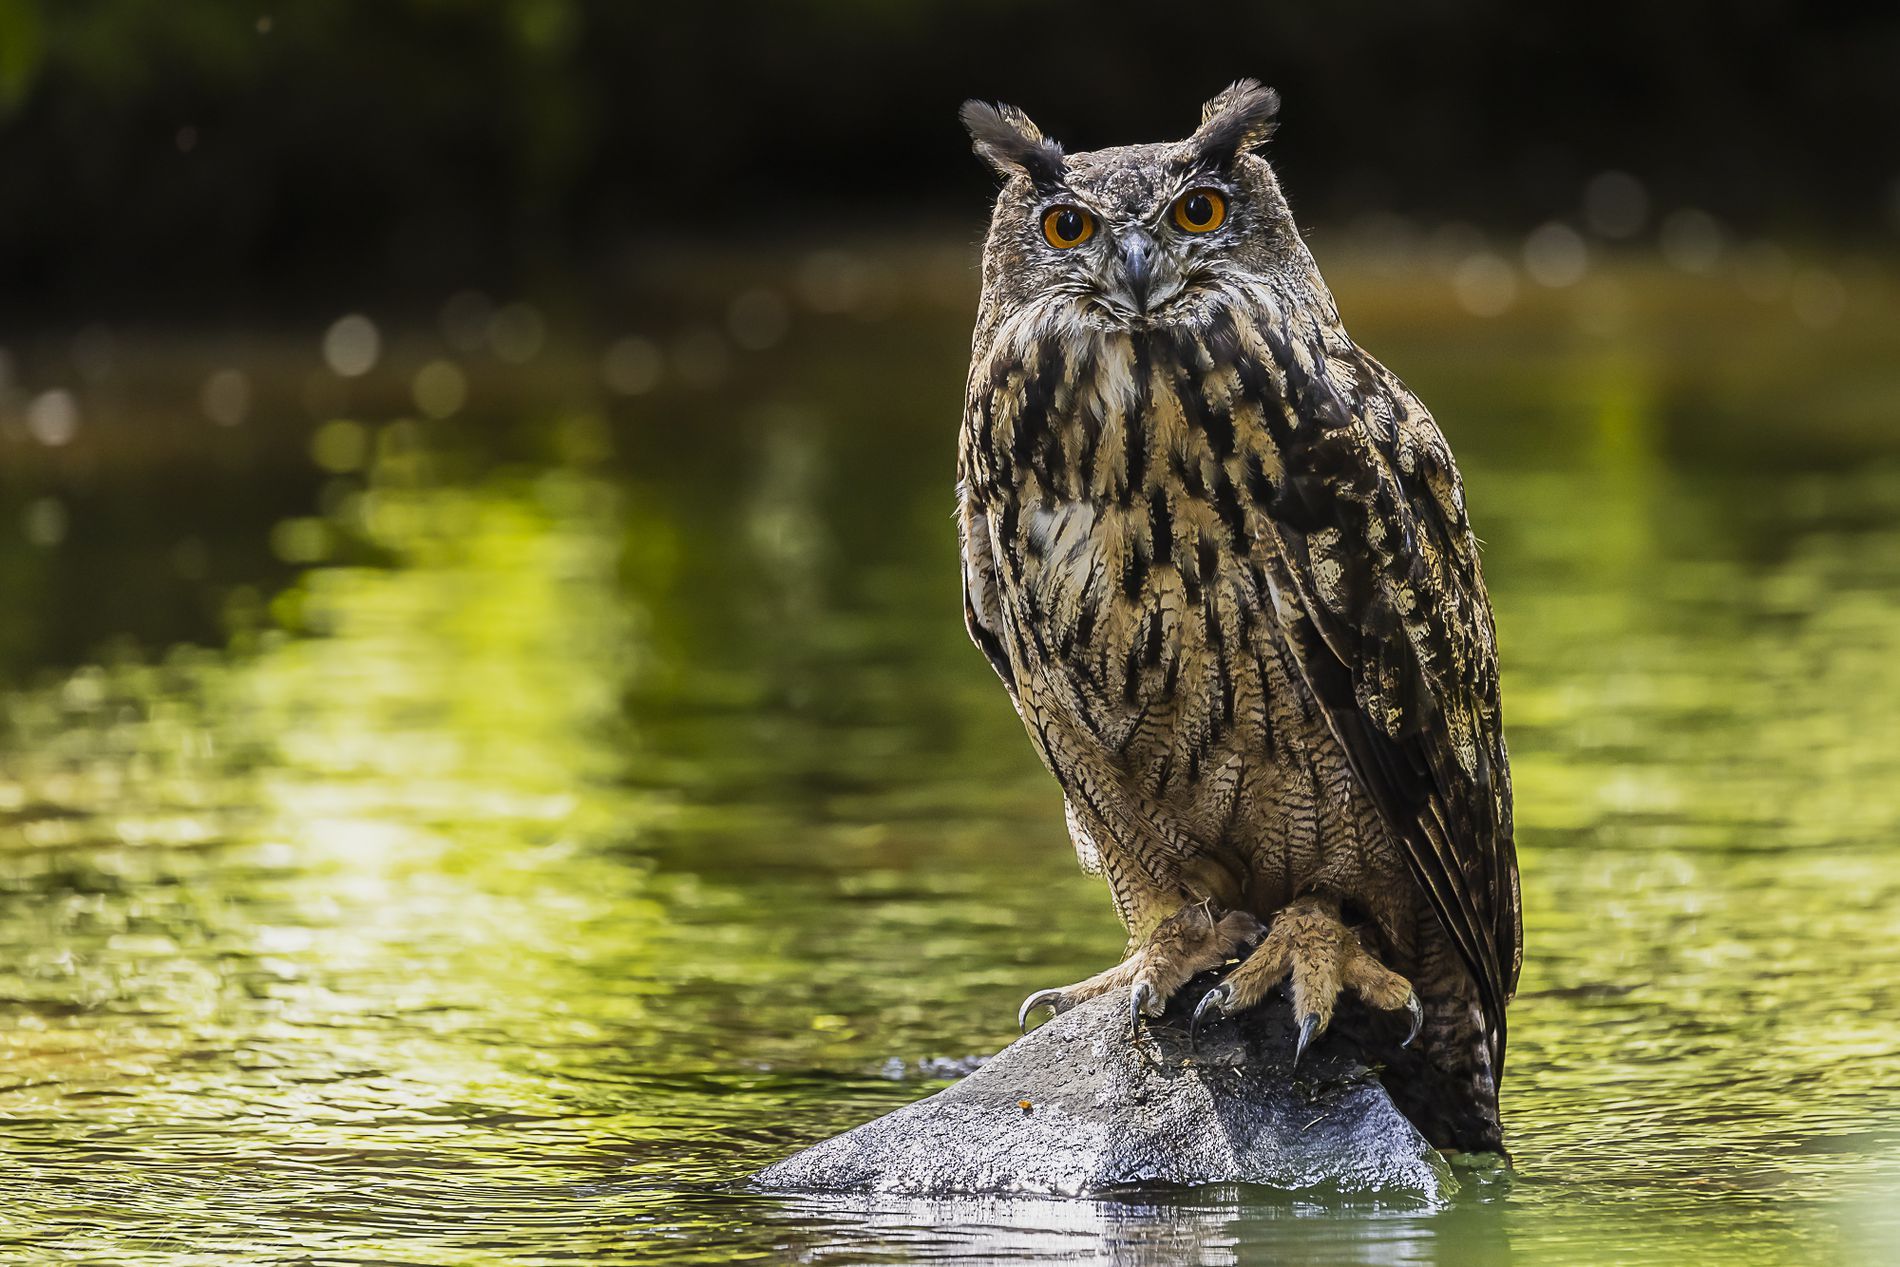
Staring Owl
An owl on a rock in the middle of the water, With out of focus nature behind it.
A low angle shot of an owl standing on a rock, Natural colors visible, Natural light coming from teh sun possibly during golden hour and high contrast, The owl has brown eyes with its feathers black and light brown, While it's clawed on the silver tone rock with the water having a green reflection, Giving off a calmness mood to it.
Labels: Animal, Beak, Bird, Owl, Outdoors, Nature, Rock
Camera: Canon Canon EOS R5
Lens: EF100-400mm f/4.5-5.6L IS II USM, Canon EF 100-400mm f/4.5-5.6L IS II USM
Aperture: F5.6
Exposure: 1/125 sec
ISO: 800
Focal length: 400.0 mm